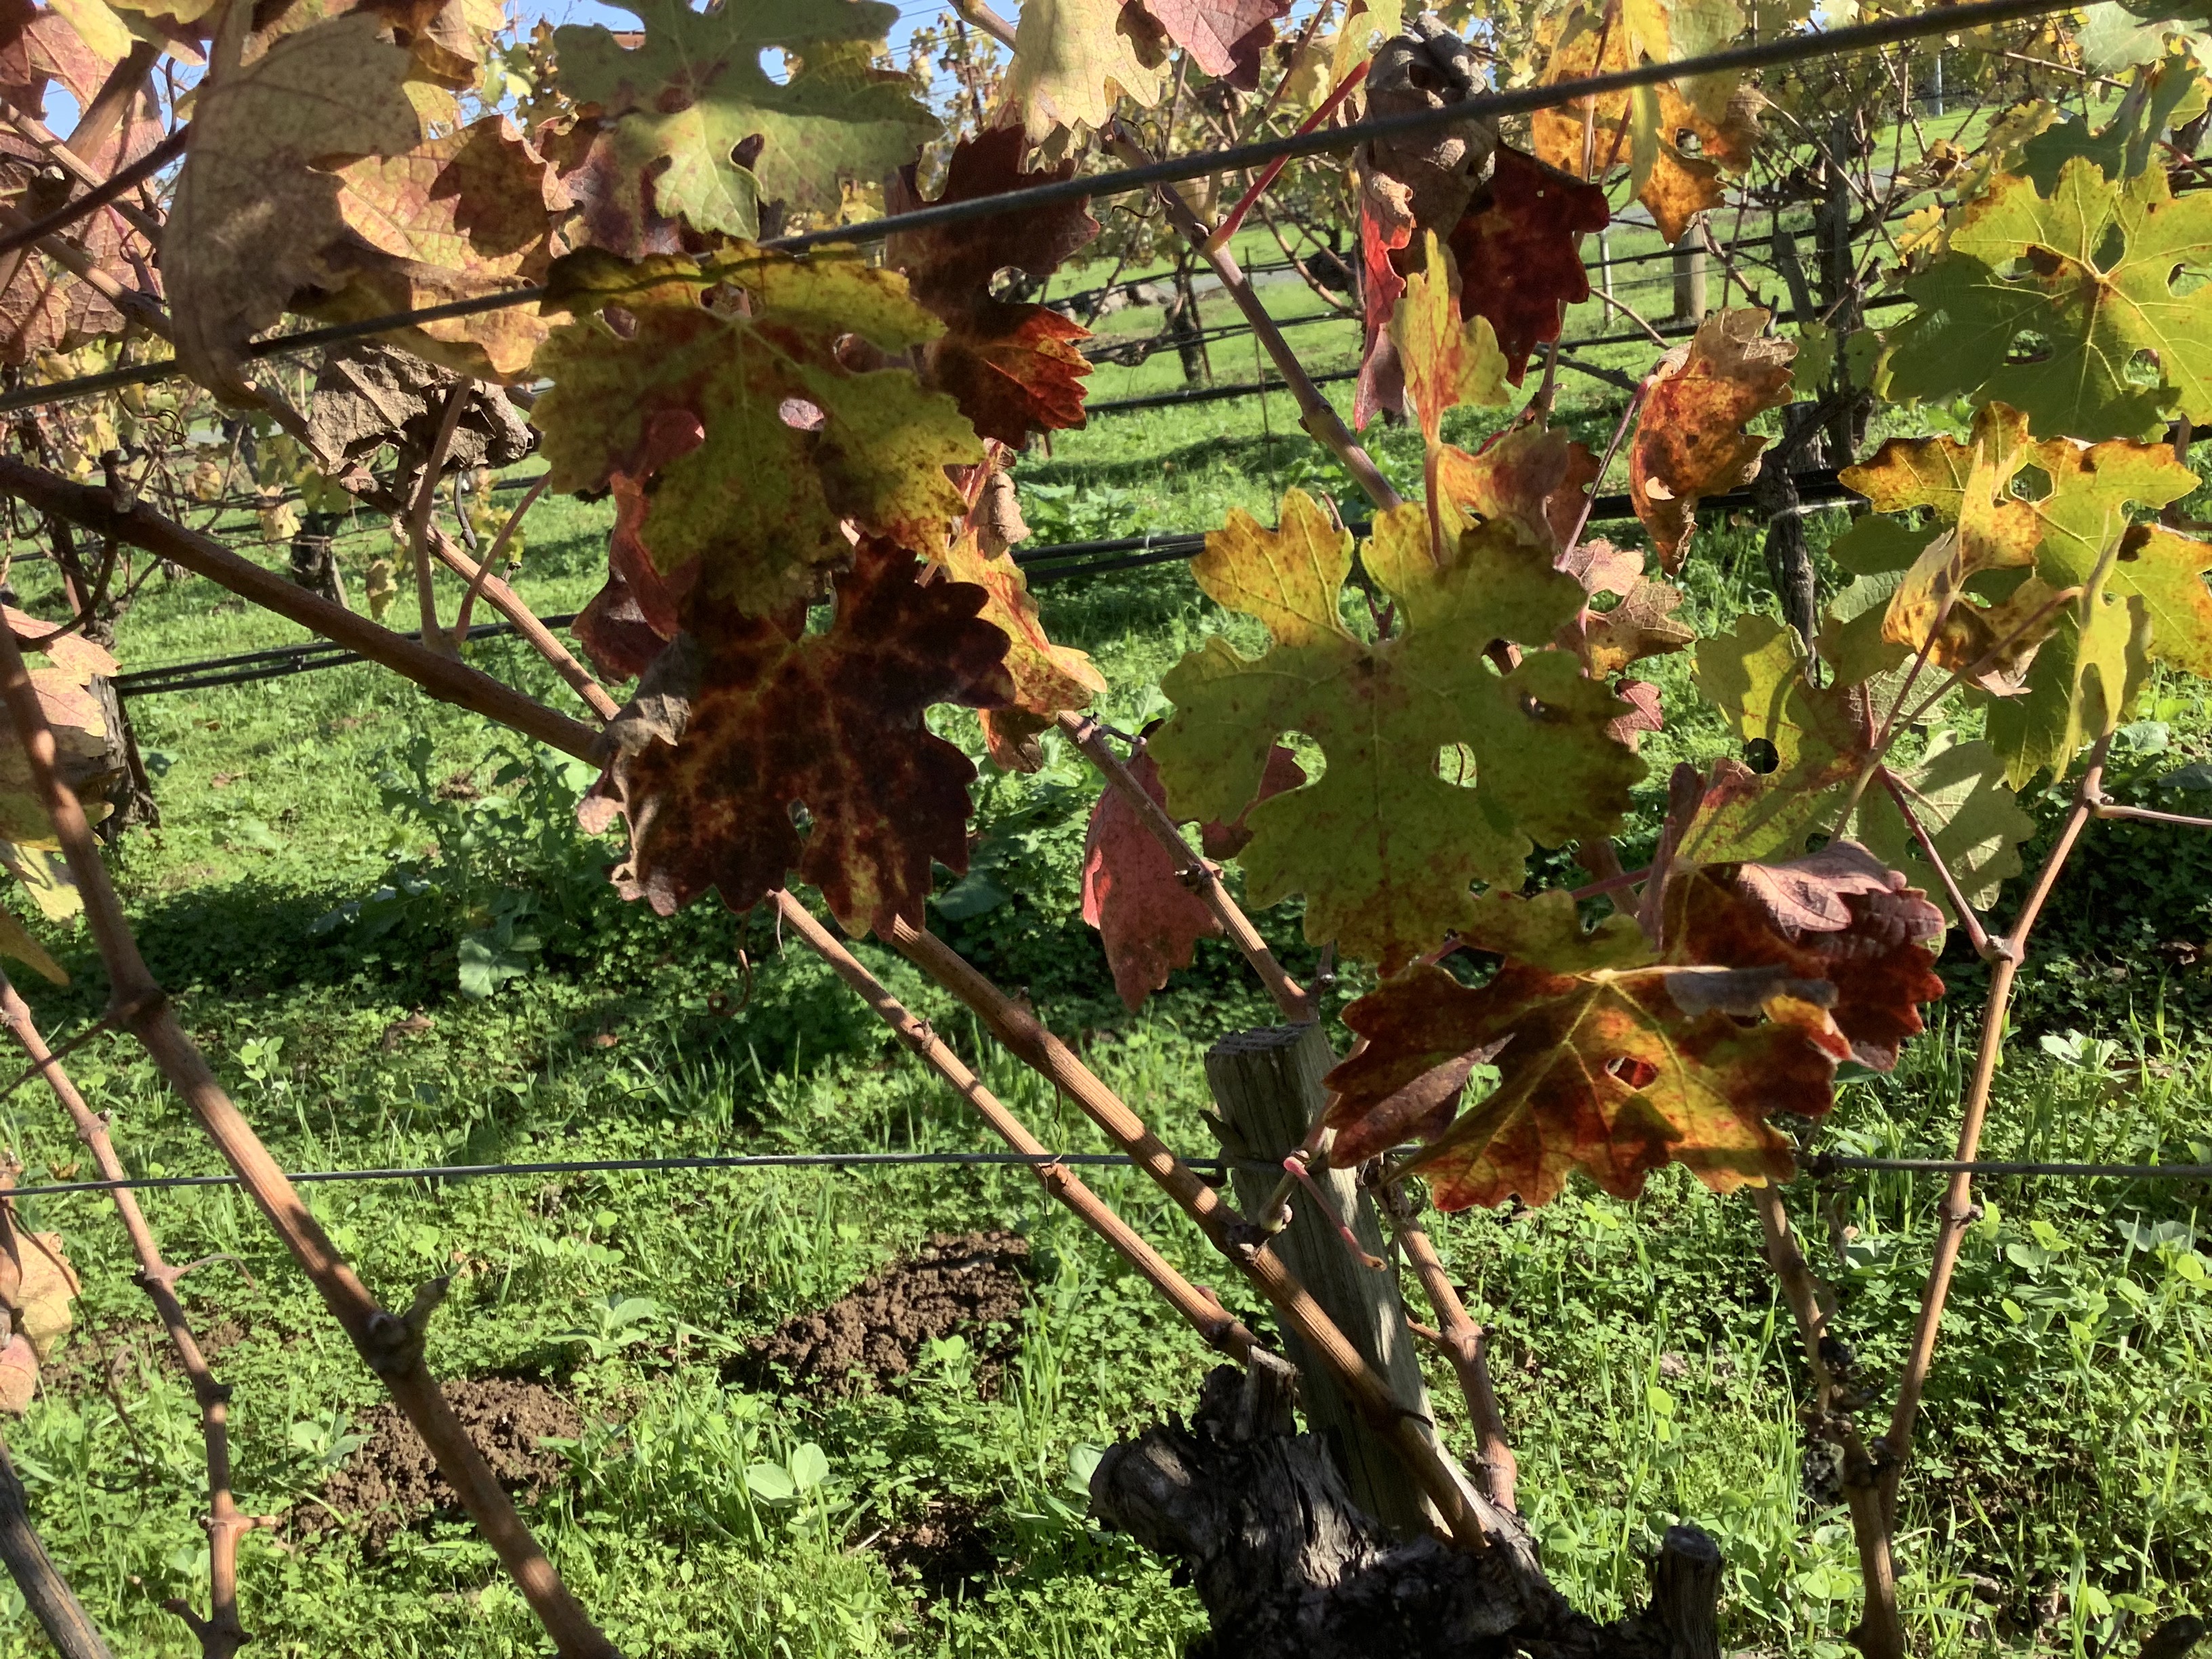
Label: Red Blotch